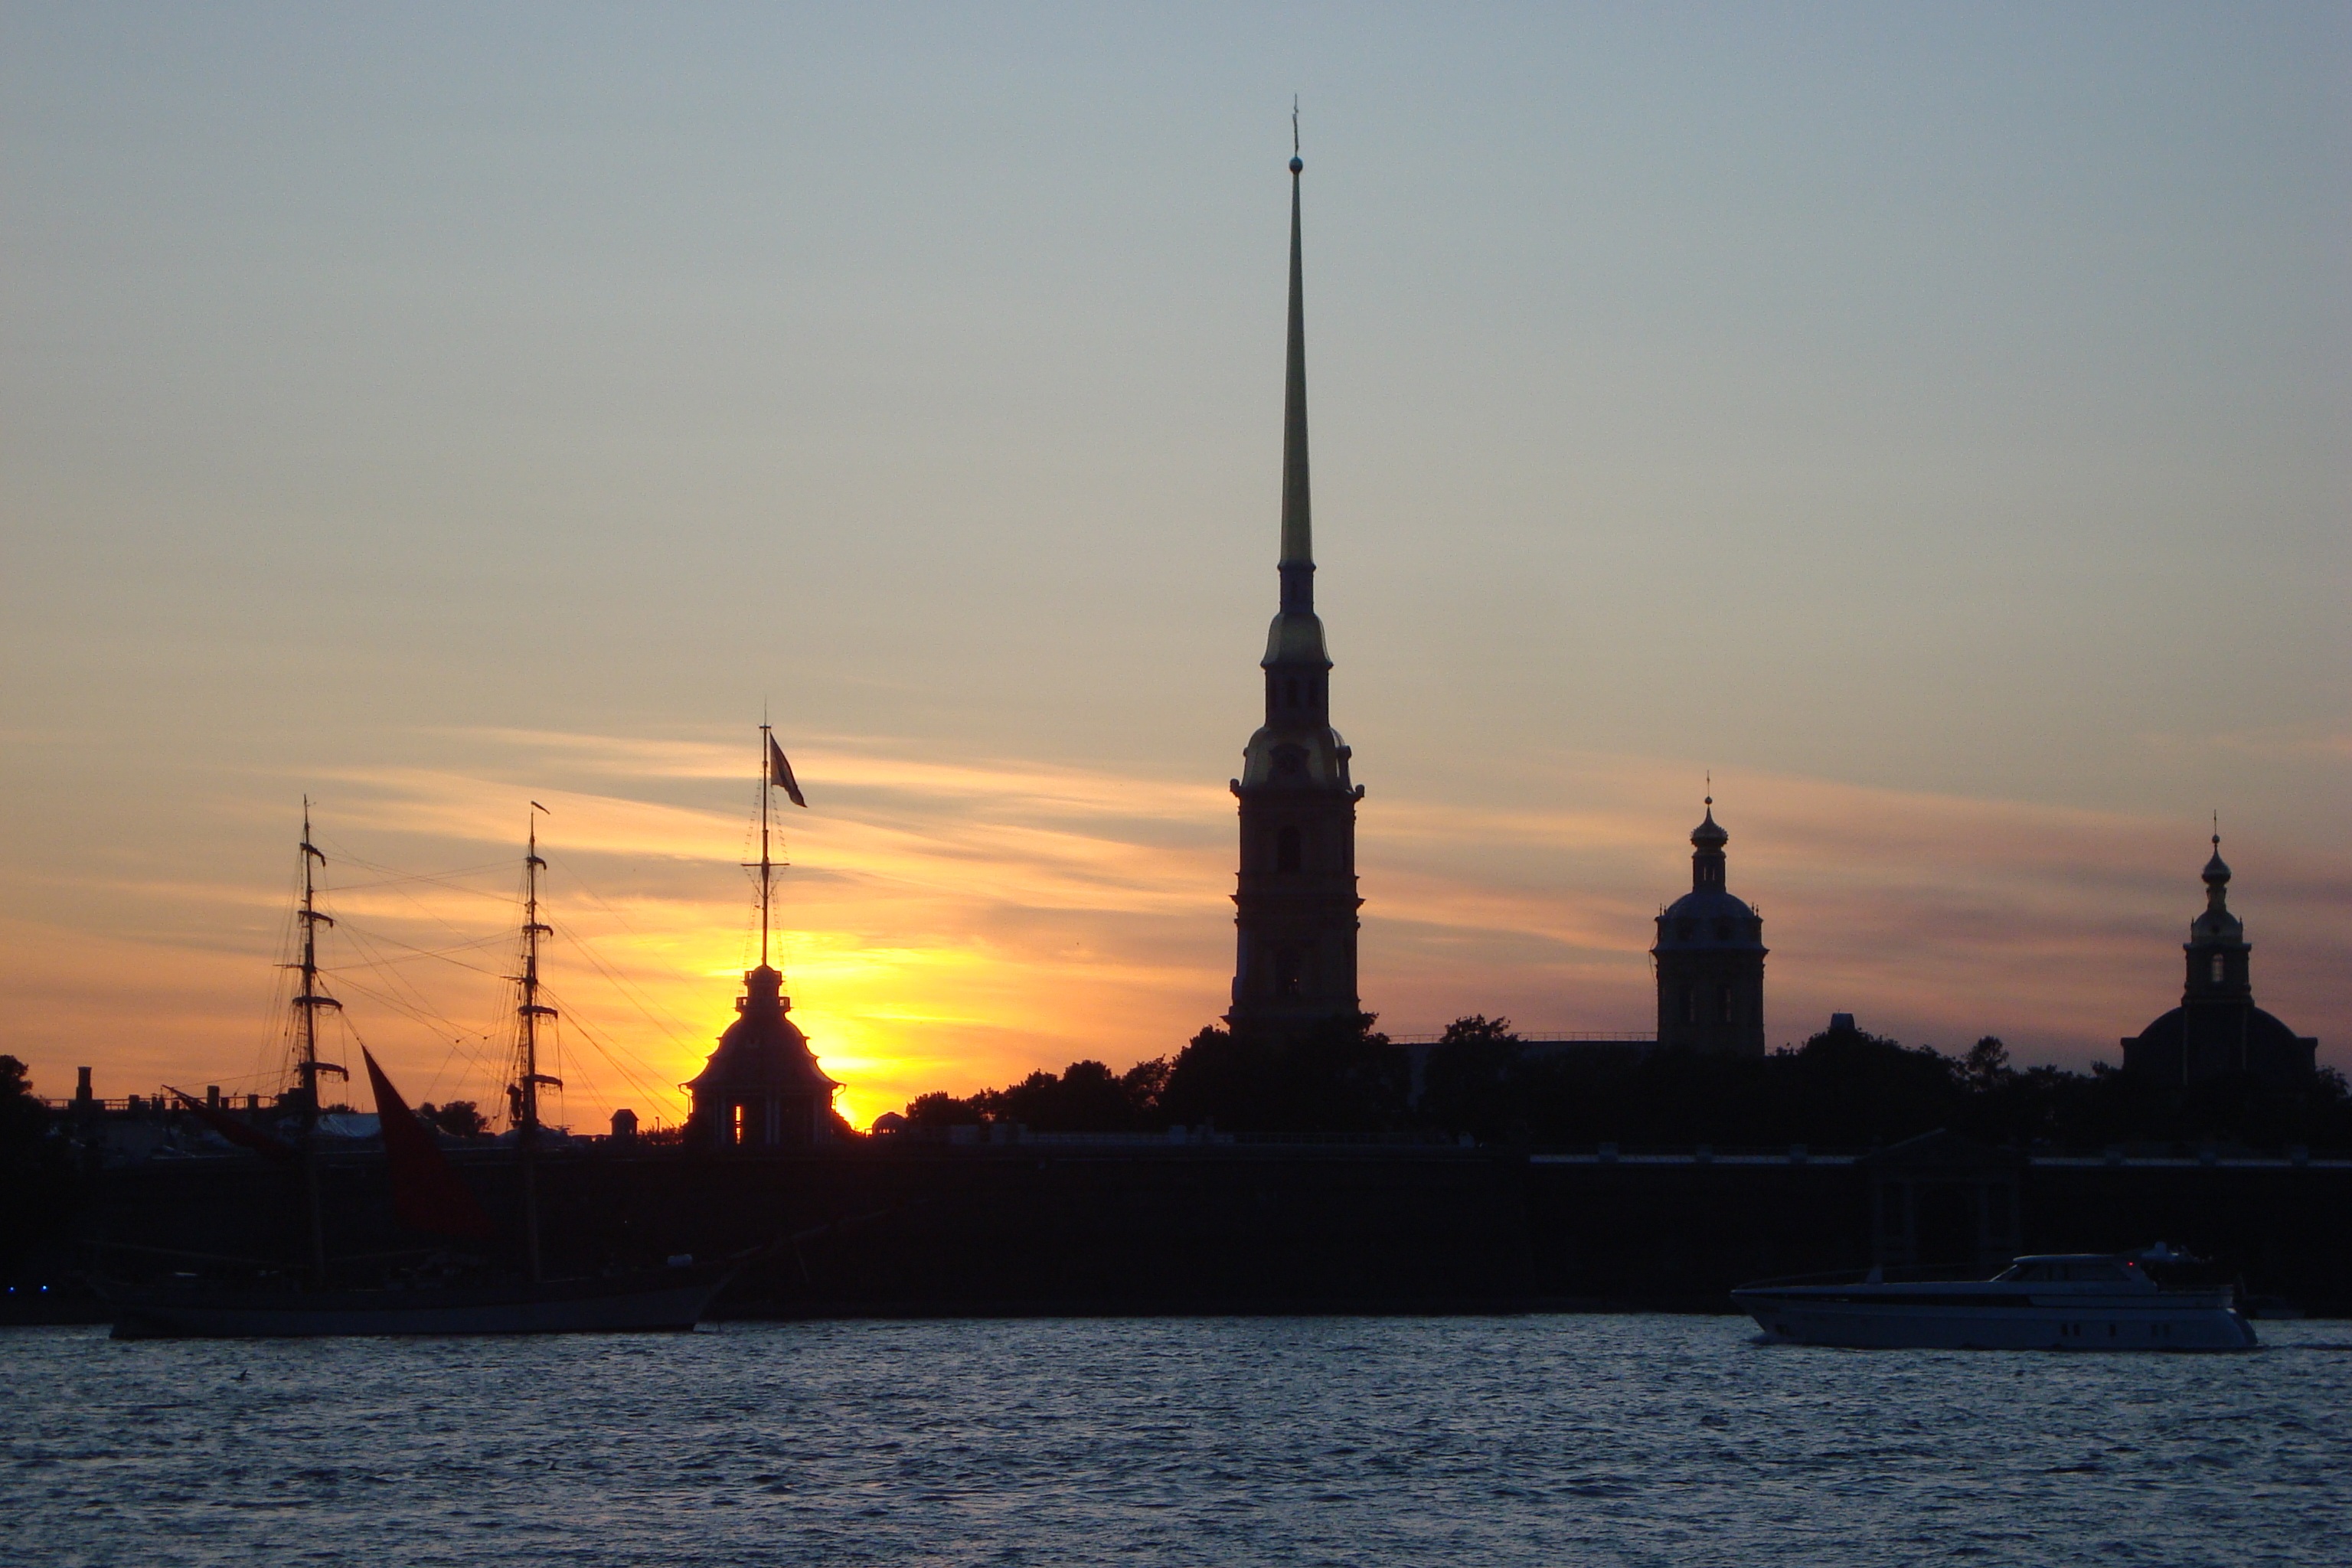
sea, horizon, architecture, sunrise, sunset, skyline, morning, dawn, river, dusk, evening, vehicle, tower, history, st petersburg, neva, evening in the city